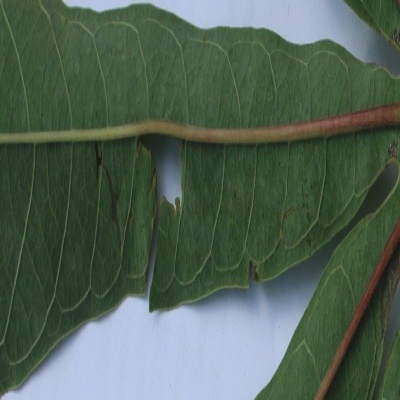
Crop: Cassava
Condition: bacterial blight